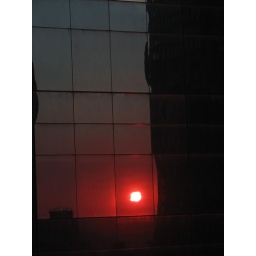
reflection in building glass